Madam & Eve

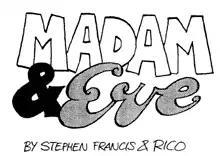
Logotype

Madam & Eve is a daily comic strip originating in South Africa. The strip, by Stephen Francis and Rico Schacherl, is syndicated in 13 publications and claims a daily readership of over 4 million people. The strip was first published in July 1992, in a black and white weekly format in "The Weekly Mail" (now the "Mail & Guardian") and in a monthly colour format in "Living" magazine. In 1993 the creators added five daily cartoons, also in black and white. In 2000 "Madam & Eve" was made into a television sitcom.